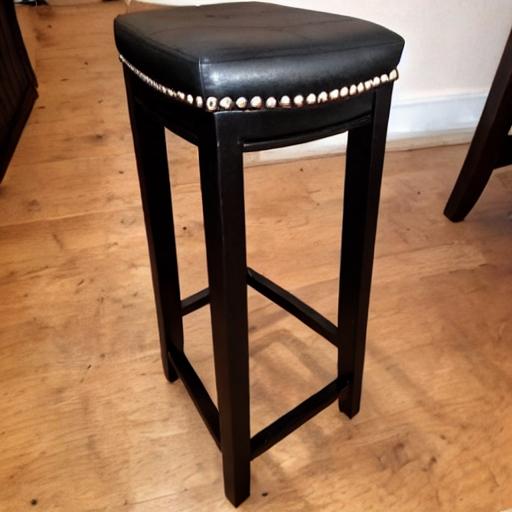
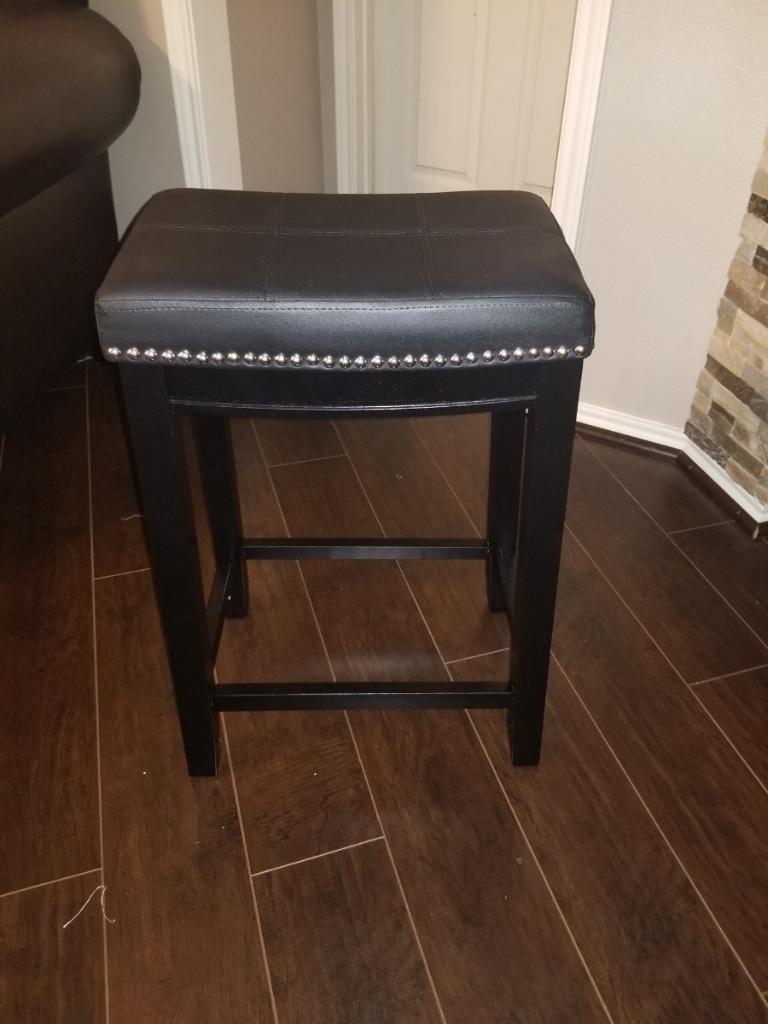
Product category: stool
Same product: no